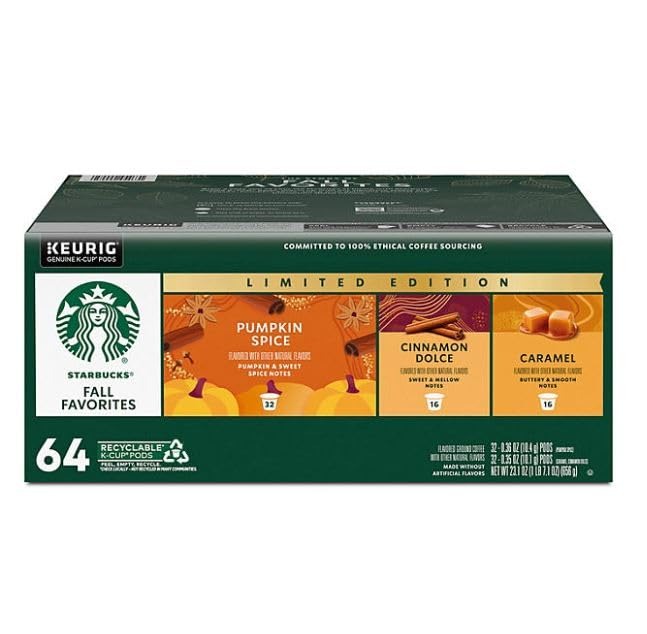
Item Name: Starbucks Coffee Pods, Fall Variety, 64 Count
Bullet Point 1: Classic notes of pumpkin, cinnamon and nutmeg come to life in this cozy fall favorite, perfect for warming the crisp days to come.
Bullet Point 2: 32ct Pumpkin Spice Flavored Coffee: Warm and balanced notes
Bullet Point 3: 16ct Caramel Flavored Coffee: Buttery and smooth notes
Bullet Point 4: 16ct Cinnamon Dolce Favored Coffee : Sweet and mellow notes
Bullet Point 5: Container Type: Box; Storage Instructions: Store in a cool, dry place
Product Description: Enjoy a delicious Starbucks seasonal coffees like pumpkin spice, cinnamon dolce and caramel all in one package. This warm and balanced seasonal flavored coffee will lift your day by adding coziness and comfort to it. Whether you take your coffee black or like to add sugar or creamer, this fall seasonal will please your senses.
Value: 23.1
Unit: Ounce

Price: 69.99